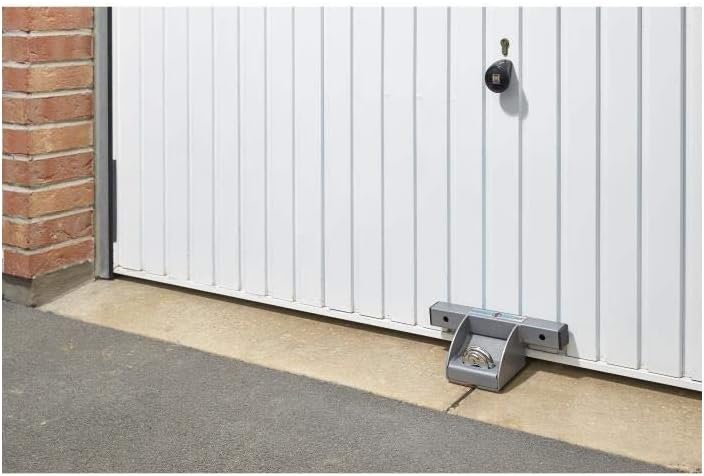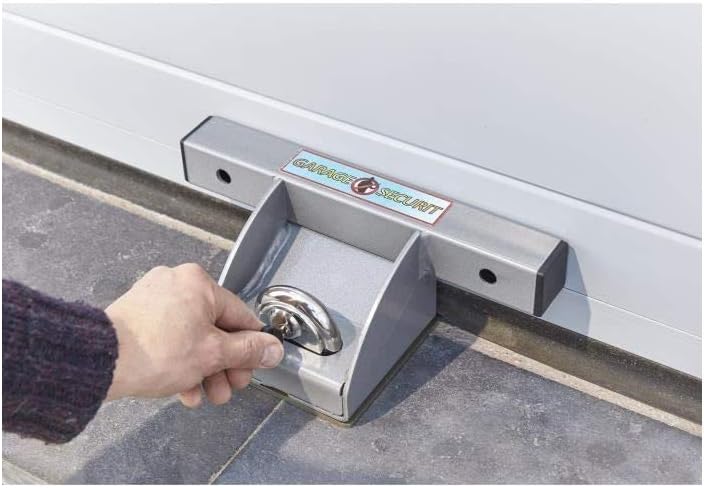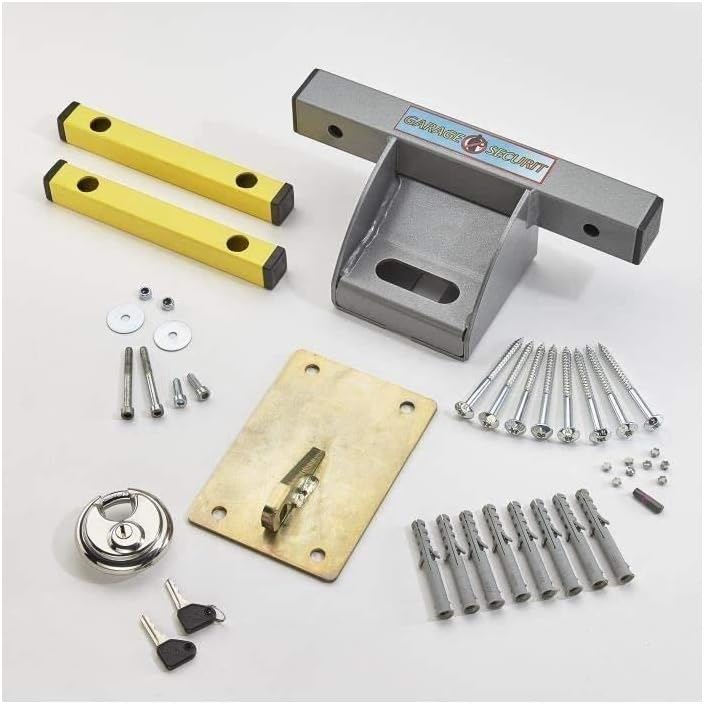
Mottez a082 °C Garage Door Lock
Category: Automotive
- Suitable for all types of garage door-Outside bumper fitted to the ground through the use of a pouch and locked by a padlock Diskus prevent forced entry of the garage door, regardless of the model (with or without débord, sectionnelle, winding). - Barrier outside can be attached to garage door opens vertically sectionnelle, side hinged, without débord), through 2 bolt to block the ouverturede This type of doors. Stop outer stops the door aperture with débord. - Two fixed internal stops to the ground, to avoid the thickness of the garage door, regardless of the model. - Presence Of 2 Side Flange Protects The Lock From Bumps (as a hammer,...). Hidden screws for fixing to the clog are inaccessible, by the barrier and the garage door. - The Barrier is made up of a closed in the plate to May Not Provide Sound to an object or tool for a leverage and do not pull
Features: Suitable for all types of garage door | Outside bumper fitted to the ground through the use of a pouch and locked by a padlock lock prevents removal of the garage door No Matter which model | Stop outside can be attached to garage door opens vertically through the 2 bolts in order for ouverturede this type of doors. | Two inner stops attached to the ground to ensure the barrow does not sink of the garage door regardless of the model. | Presence of flanged 2 side the lock of impact protection. The screws for fixing to the pouch are inaccessible, Hidden by the barrier and by the garage door.